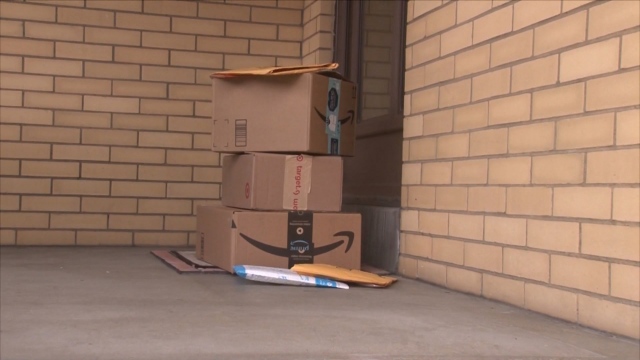
Label: cardboard